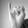
ASL letter: I